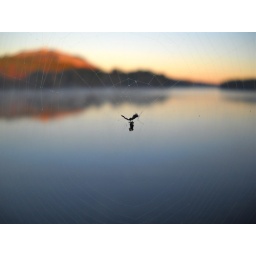
Focusing on a spider web on the bridge with the mountain and lake in the background.